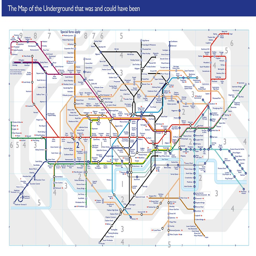
the map of the underground that was and could have been photo sharing website